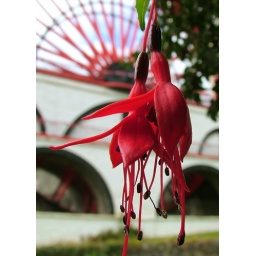
Isle of Man fuchsia tree in front of the Lady Isabella water wheel, Laxey IOM